Relevance

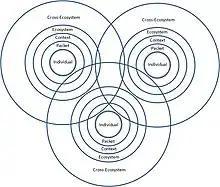
Graphic of relevance in digital ecosystems

In formal reasoning, relevance has proved an important but elusive concept. It is important because the solution of any problem requires the prior identification of the relevant elements from which a solution can be constructed. It is elusive, because the meaning of relevance appears to be difficult or impossible to capture within conventional logical systems. The obvious suggestion that q is relevant to p if q is implied by p breaks down because under standard definitions of material implication, a false proposition implies all other propositions. However though 'iron is a metal' may be implied by 'cats lay eggs' it doesn't seem to be relevant to it the way in which 'cats are mammals' and 'mammals give birth to living young' are relevant to each other. If one states "I love ice cream", and another person responds "I have a friend named Brad Cook", then these statements are not relevant. However, if one states "I love ice cream", and another person responds "I have a friend named Brad Cook who also likes ice cream", this statement now becomes relevant because it relates to the first person's idea.